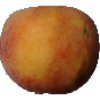
Label: Peach 1